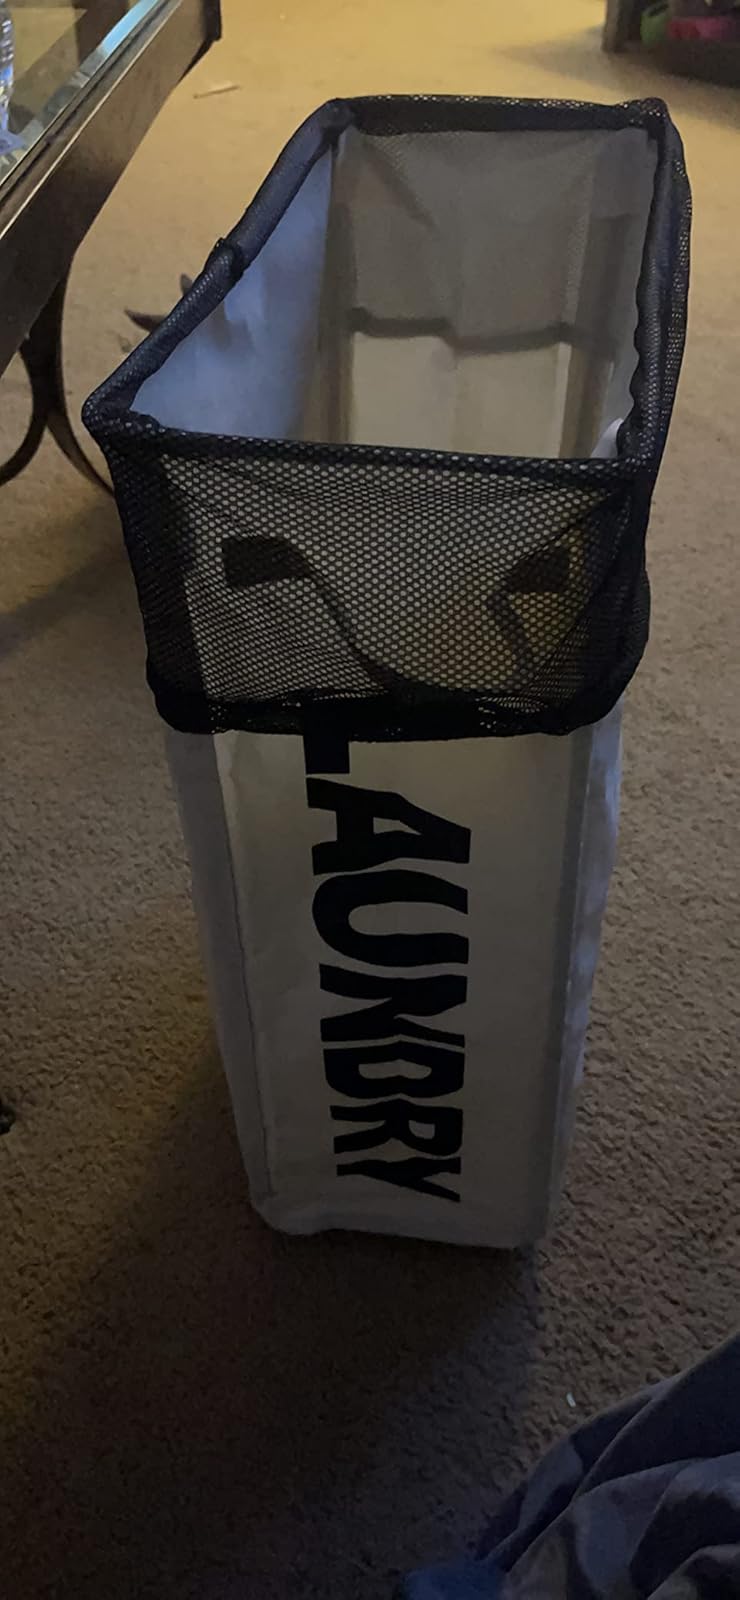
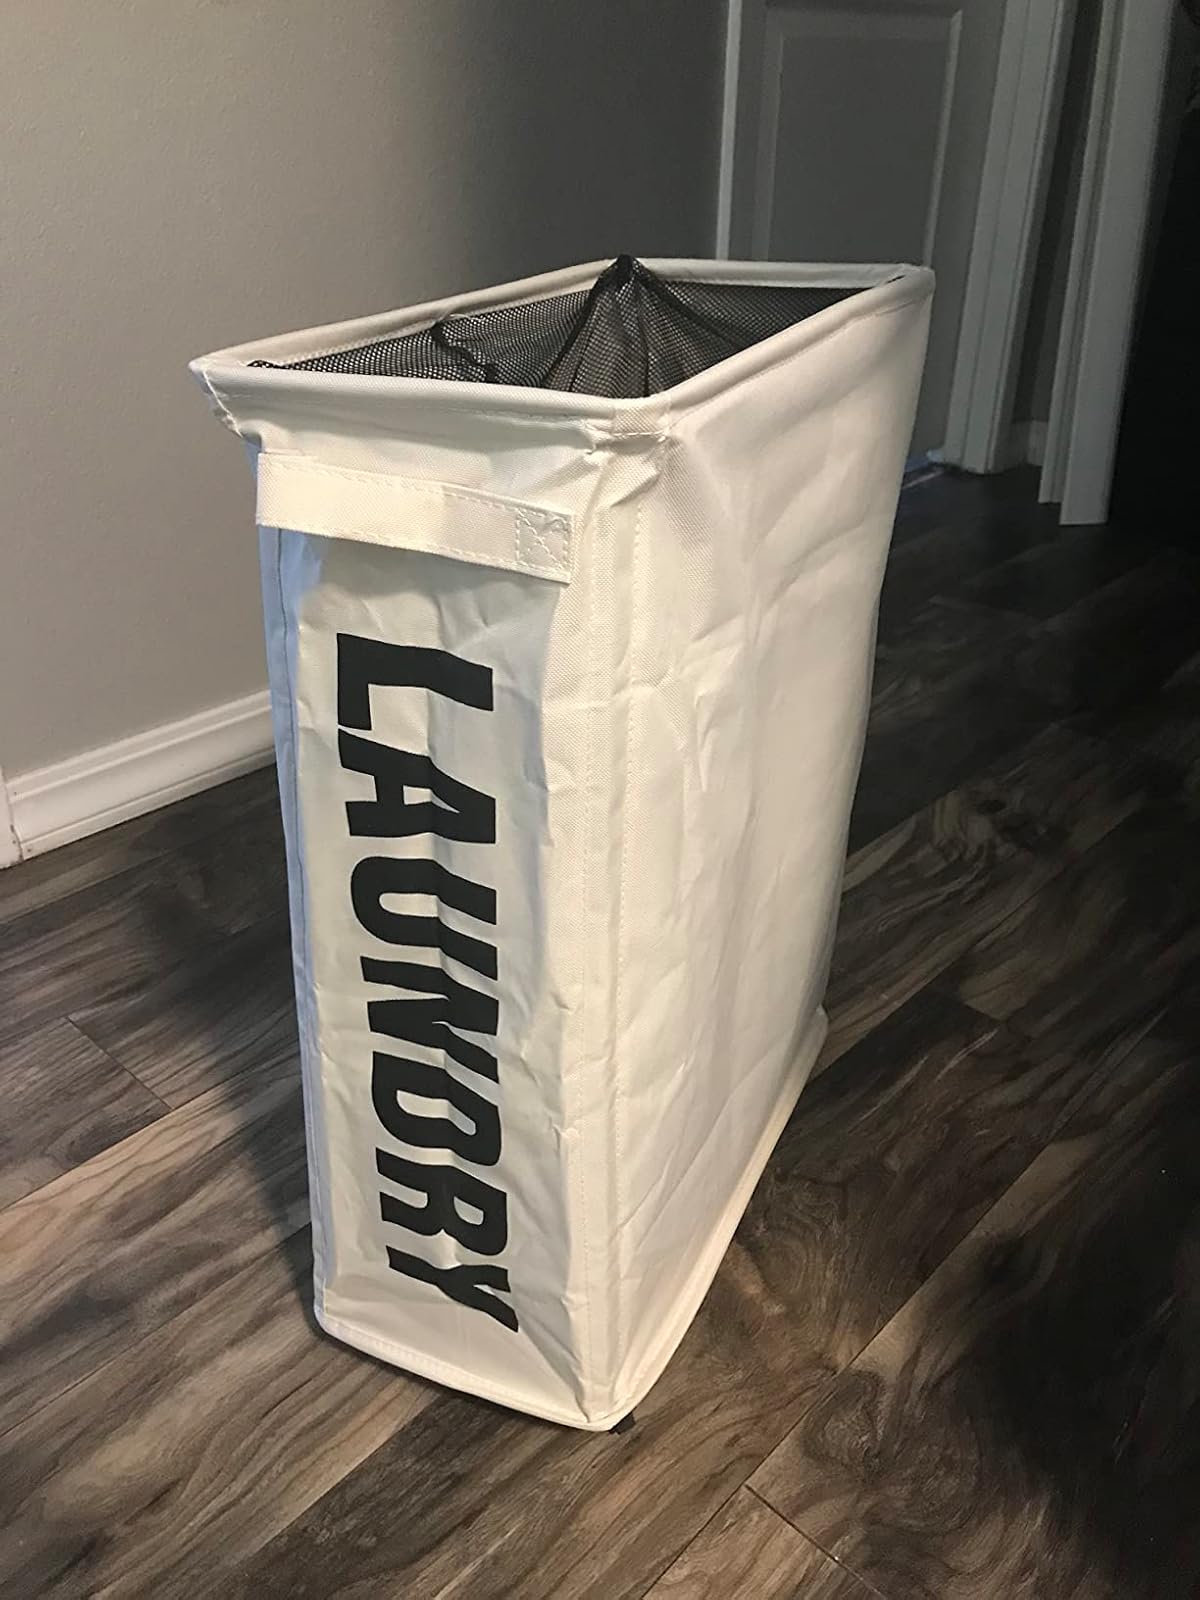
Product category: items_hamper
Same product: yes